J. M. Wendt

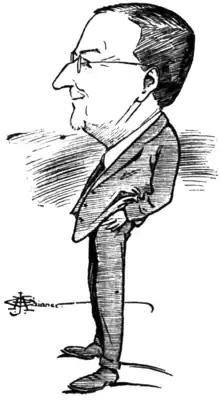
H. K. Wendt (J. H. Chinner)

In 1903 his son Julius M. "Jule" Wendt and stepson Hermann Koeppen-Wendt were brought in as partners in the firm and took over its management.